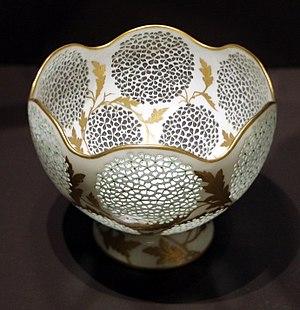
Camille Naudot est un porcelainier français.